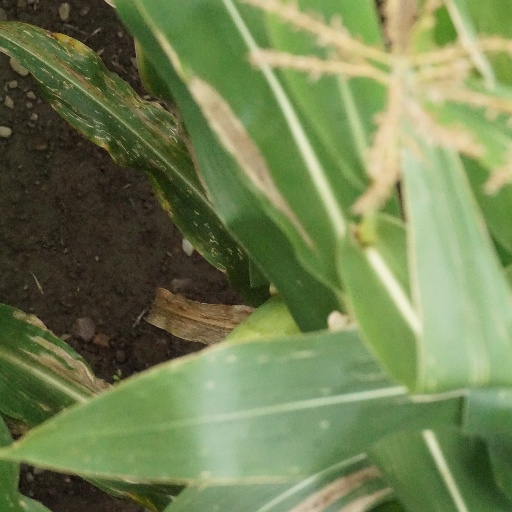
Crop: maize; corn